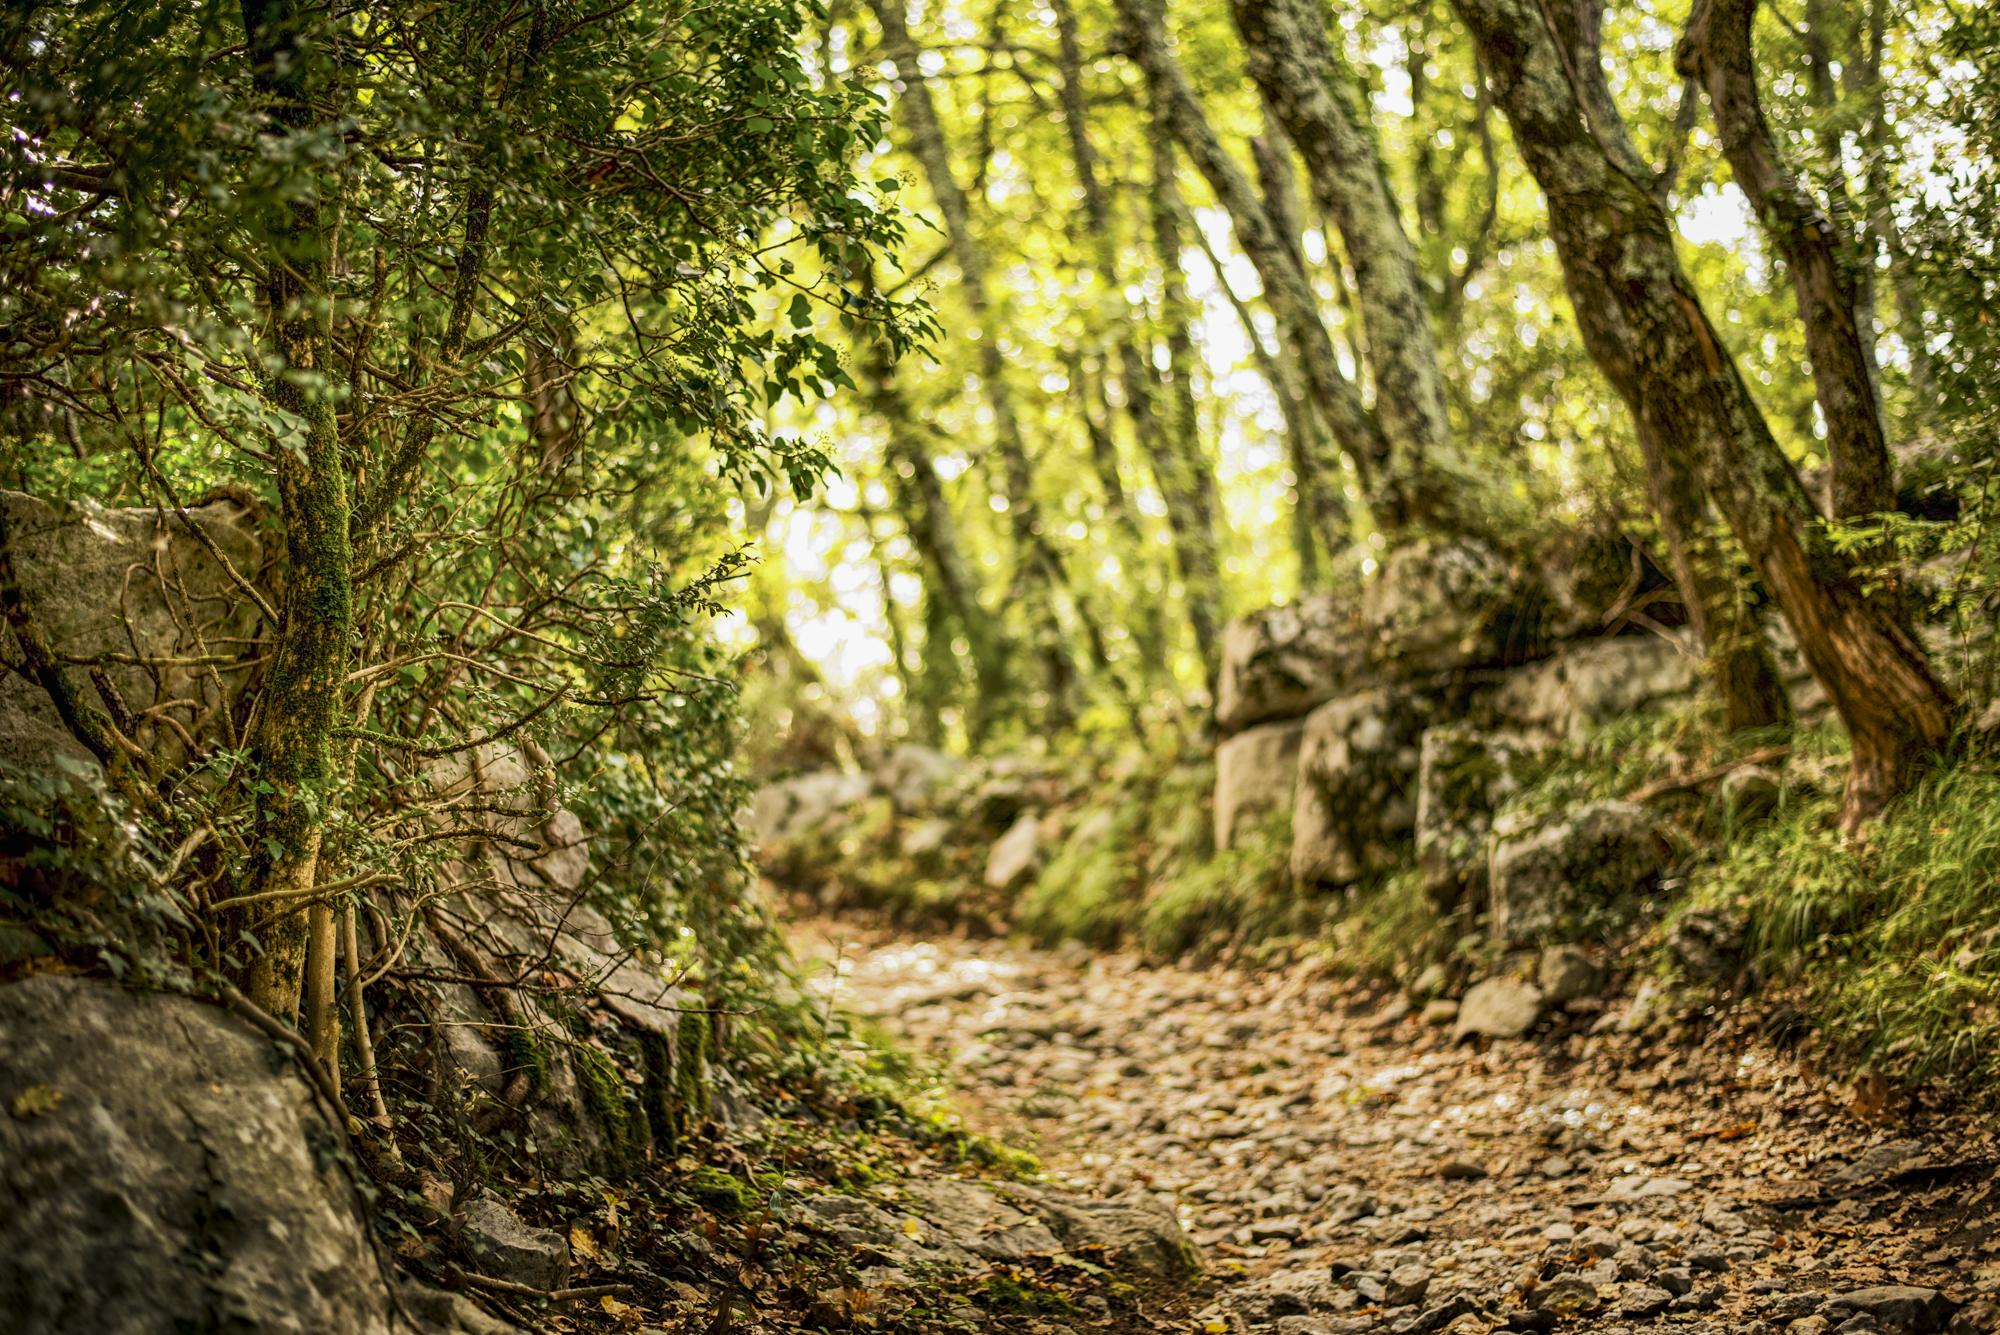
landscape, tree, nature, forest, wilderness, branch, plant, trail, sunlight, leaf, trunk, europe, green, jungle, autumn, scenery, nikon, season, paysage, de, vegetation, rainforest, deciduous, srnit, paisible, grove, fort, scene, gens, automne, chne, nikkor, d750, woodland, quiet, garrigue, habitat, cirque, tranquilit, calme, ecosystem, curuyann, serein, paeceful, ardeche, biome, old growth forest, natural environment, woody plant, temperate broadleaf and mixed forest, temperate coniferous forest